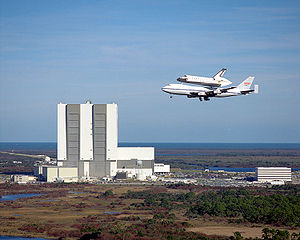
STS-32 / Missionen
STS-32 var rumfærgen Columbias niende rumfærge-flyvning. Opsendt 9. januar 1990 og vendte tilbage den 20. januar 1990.